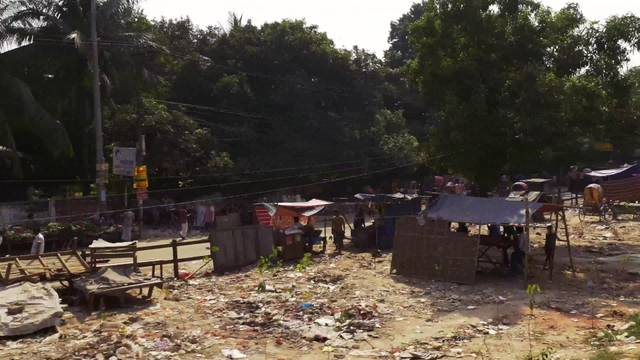
Region: Bangladesh
Coordinates: 23.859, 90.406